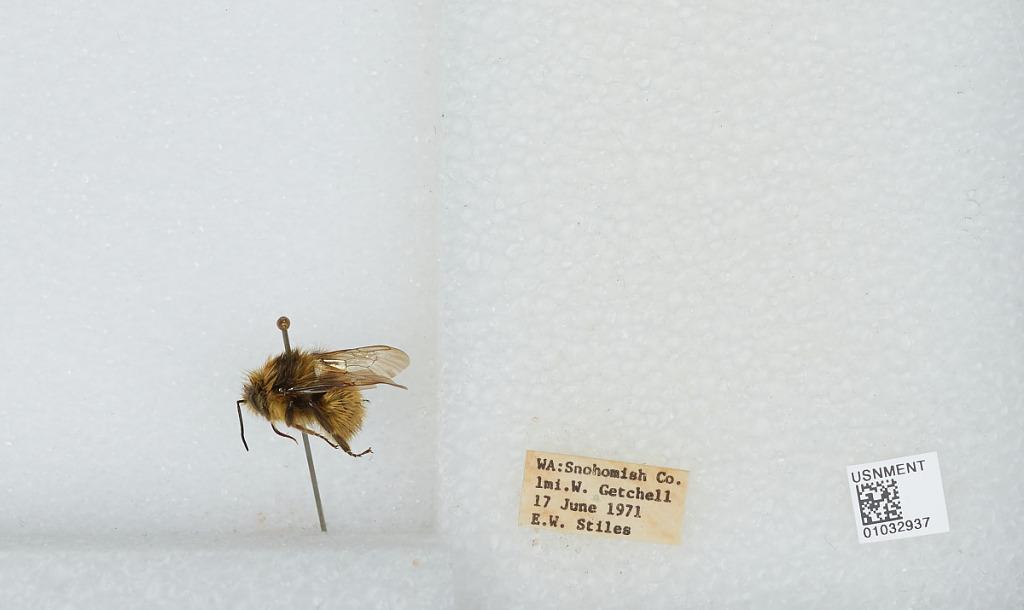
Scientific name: Bombus (Pyrobombus) sitkensis Nylander
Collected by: E. Stiles
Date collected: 1971-6-17
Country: United States
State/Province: Washington
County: Snohomish
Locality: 1 mile west of Getchell
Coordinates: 48.0722, -122.119